Huashi, Beijing

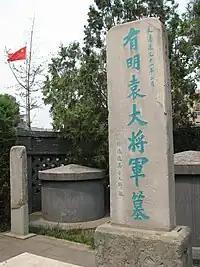
Tomb of Ming general Yuan Chonghuan in East Huashi.

Huashi is accessible by subway and bus. Subway Lines 2, 5, and 7 run respectively along the neighborhood's northern, western and southern boundaries, and have stations at Chongwenmen (Lines 2 & 5), Ciqikou (Lines 5 & 7), and Guangqumennei (Line 7). Bus Route No. 12 plies a figure eight loop within the neighborhood. Bus Routes 8 and 525 also pass through Huashi. Bus Routes 25, 29, 39, 43, 44, 59, 674, 特2, 夜10, 夜19, 夜24, and 夜28 stop at Dongbianmen on the north edge of Huashi. Bus Routes 25, 39, 43, 623, 684, 685, 特7, 夜10, 夜24, and 夜28 stop at Huashi Intersection South, on the west edge of Huashi. In addition, Bus Routes 41, 60, 106, and 116 stop at Ciqi Intersection North, on the west edge of Huashi. Bus Routes 23, 57, 夜7, and 夜28 stop along Guangqumen Inner Street on the southern edge of Huashi.